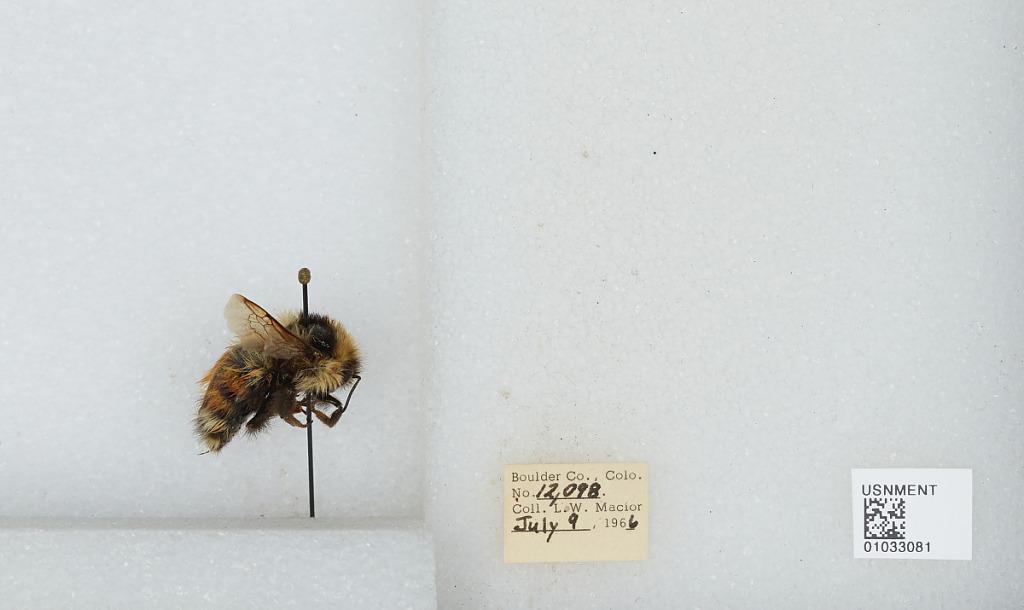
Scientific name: Bombus (Pyrobombus) sylvicola Kirby
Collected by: L. Macior
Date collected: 1966-7-9
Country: United States
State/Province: Colorado
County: Boulder
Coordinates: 40.0722, -105.584